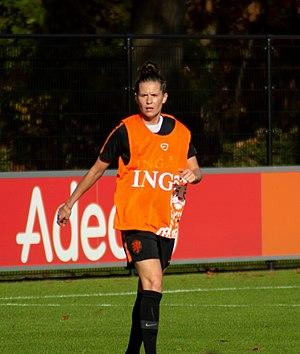
Merel Didi van Dongen, née le 11 février 1993, est une footballeuse internationale néerlandaise. Elle joue au poste de milieu de terrain au club espagnol du Real Betis et en équipe nationale néerlandaise.